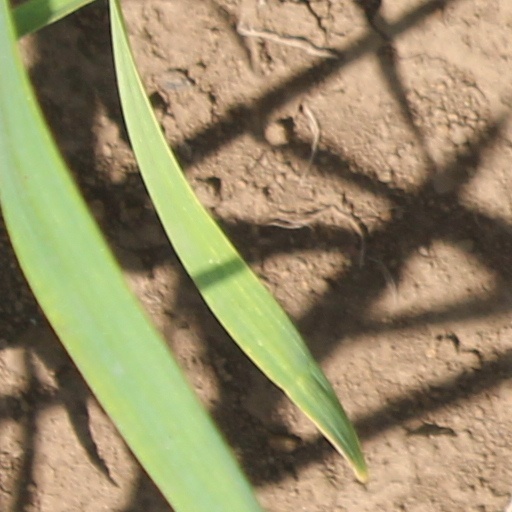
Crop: wheat